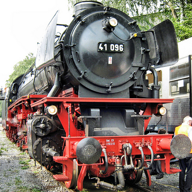
Vehicle type: Trains